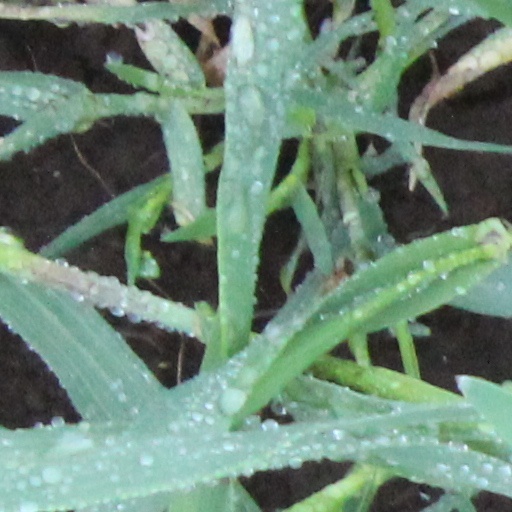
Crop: wheat